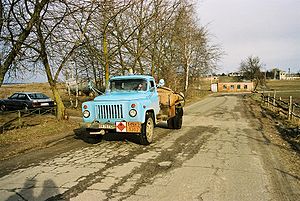
GAZ-53
GAZ 52 lastbil. Ihawka, Hviderusland.
GAZ-53 er en sovjetisk lastbil produceret af fabrikken GAZ.